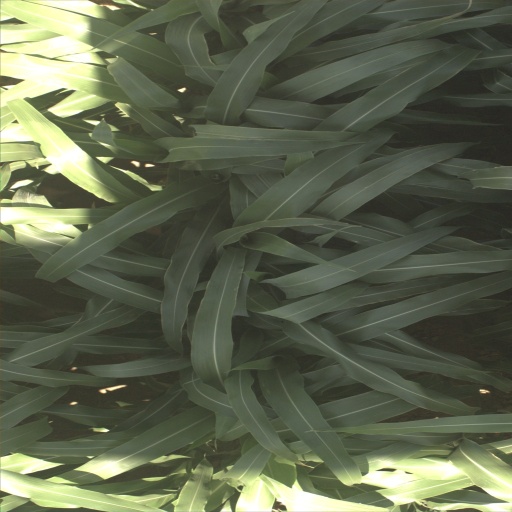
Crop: sorghum